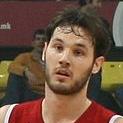
Age: 22